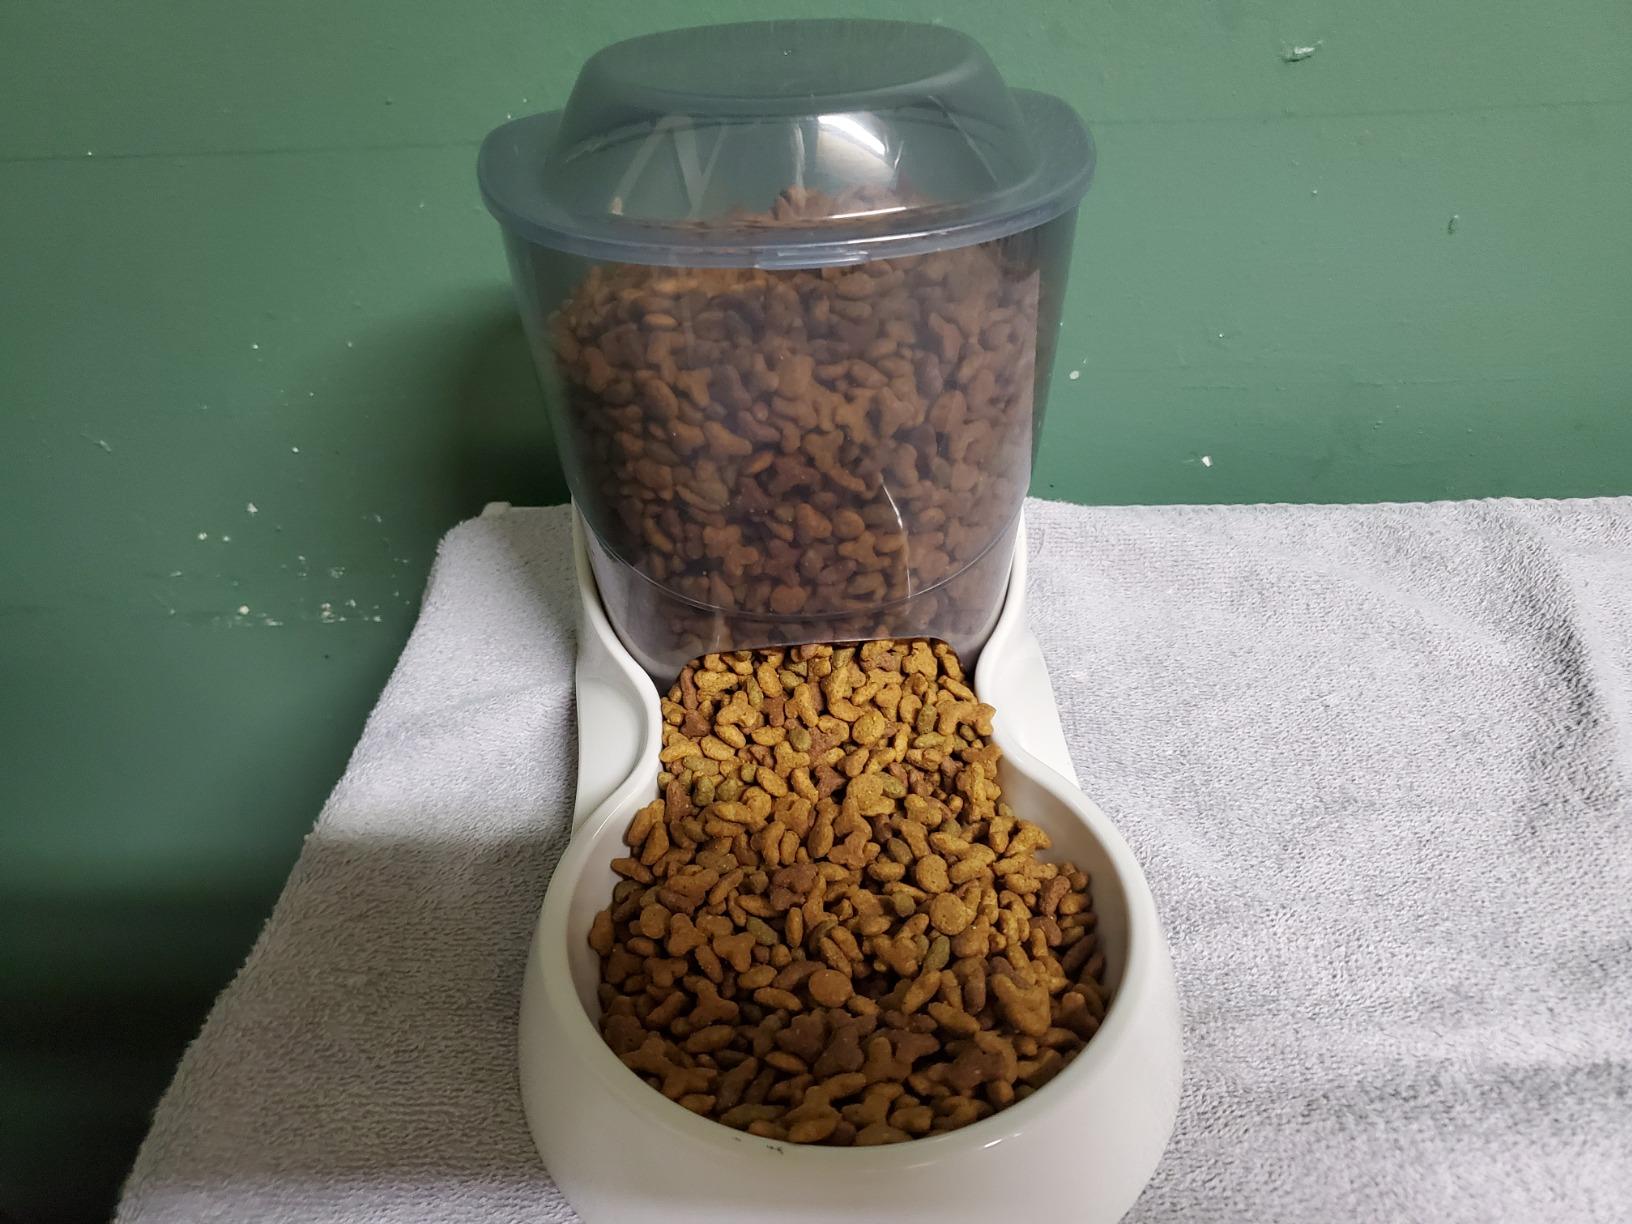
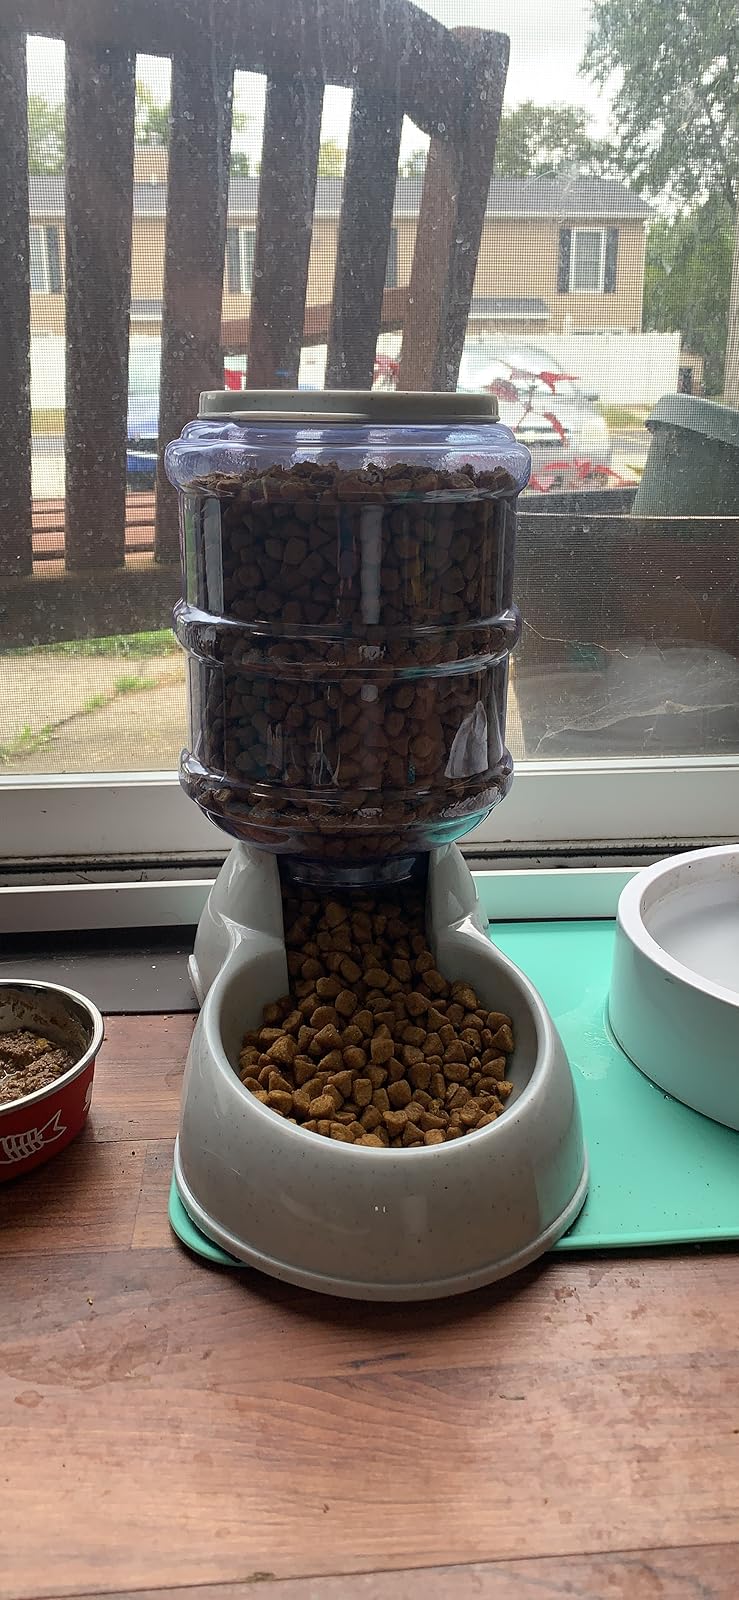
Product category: items_feeder
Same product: no